María Sumire

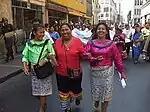
Sumire in an indigenous march in downtown Lima.

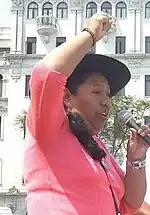
María Sumire in a meeting in front of Legislative Palace

María Cleofé Sumire de Conde (born in an indigenous community in Canchis Province, Cusco Region) is a Peruvian politician. She belongs to the Union for Peru party and was a Congresswoman representing Cusco for the period 2006-2011 and was a candidate for the 2005 Nobel Peace Prize.